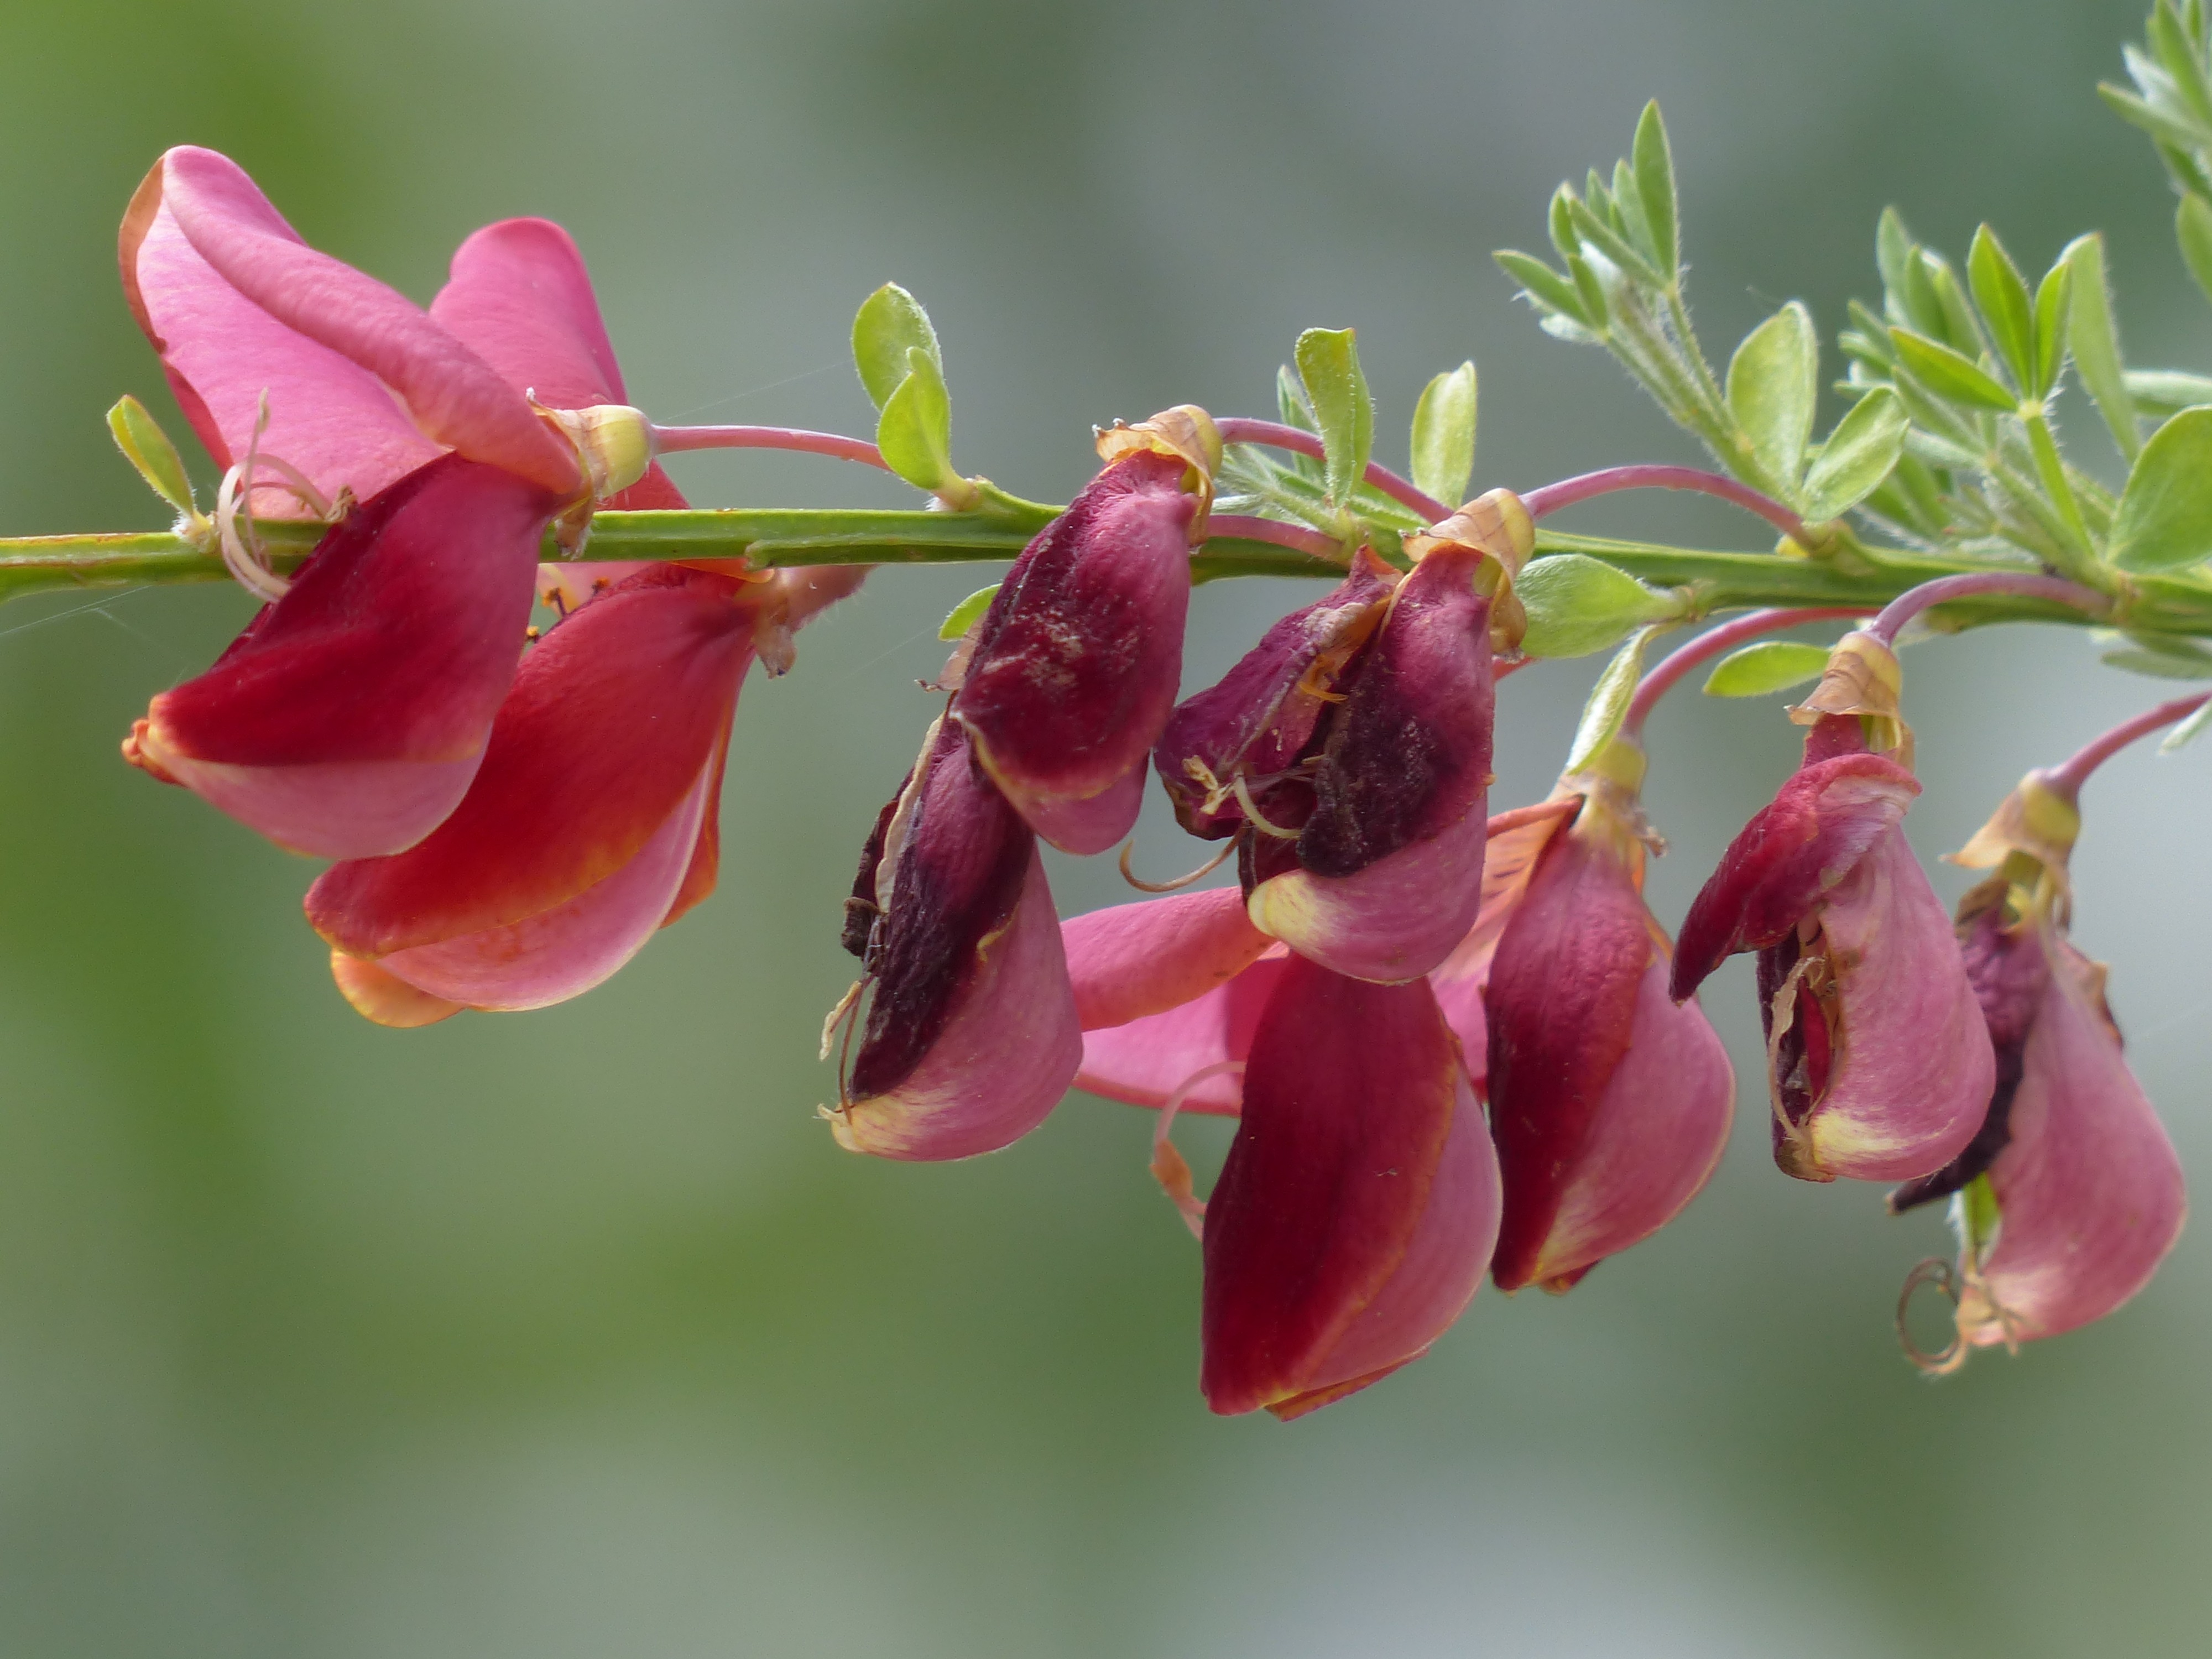
blossom, plant, flower, petal, bush, red, produce, botany, flora, wildflower, flowers, shrub, toxic, ornamental, bud, broom, macro photography, legume, flowering plant, fabaceae, poisonous plant, faboideae, cytisus scoparius, land plant, cytisus, spartium scoparium l, genista scoparia, sarothamnus scoparius, scopo, besenstrauch, cavaliers herb, maid bush, maid war, brahmbusch rehweide, rod bush, noble broom, maria burkwood, cytisus maria burkwood